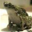
Label: frog